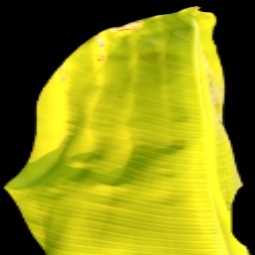
Label: Zinc